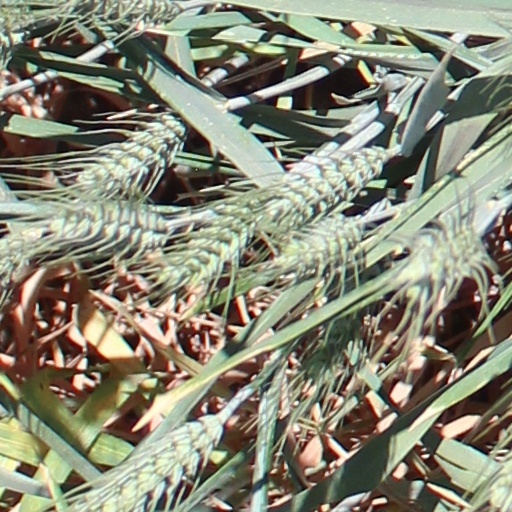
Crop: wheat